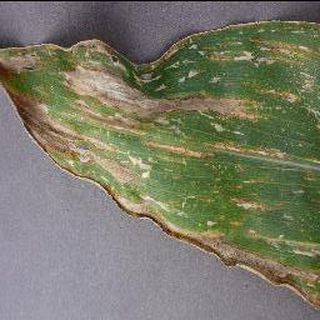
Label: corn_cercospora_leaf_spot